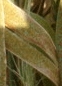
Label: Wheat___Brown_Rust